Poblenou Cemetery

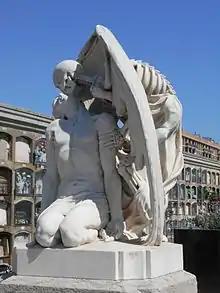
"The Kiss of Death" (1930), (probably) by Jaume Barba

Poblenou Cemetery is located in the neighbourhood of the same name in Barcelona. It is also called East Cemetery (Cementiri de l'Est) or General Cemetery (Cementiri General). It is located in calle de Taulat, with the main entrance at Avenida Icària.